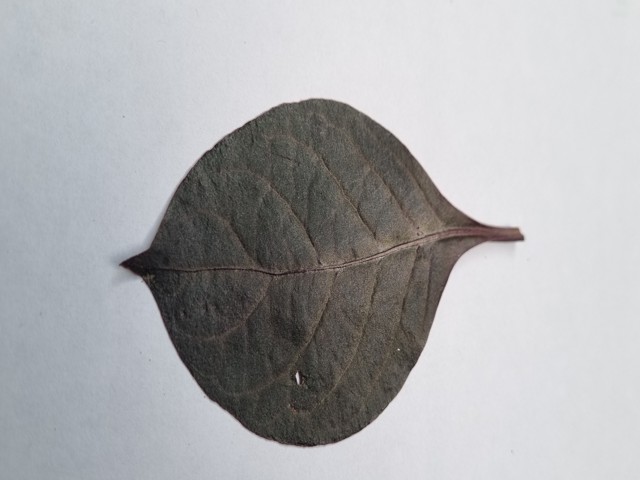
Plant: kalochitra